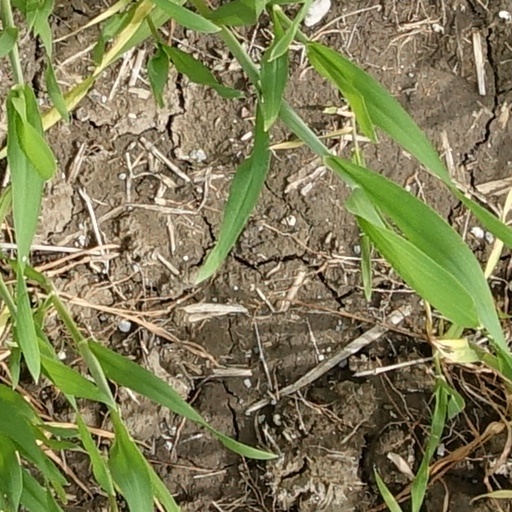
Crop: wheat